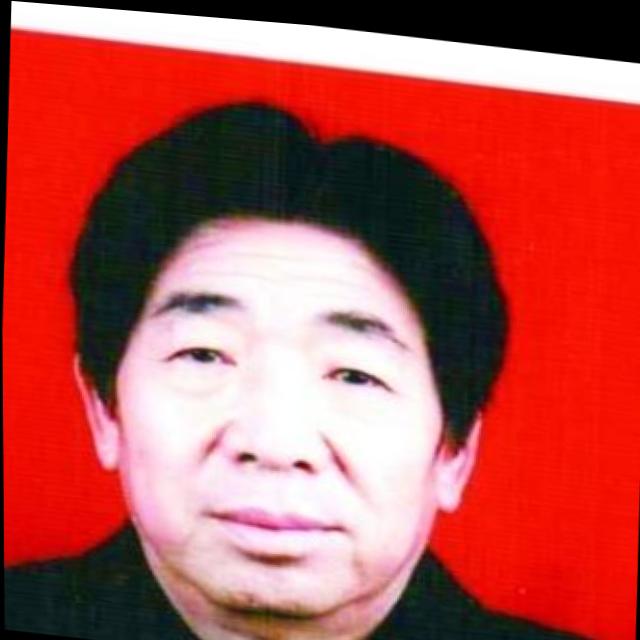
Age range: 45-64